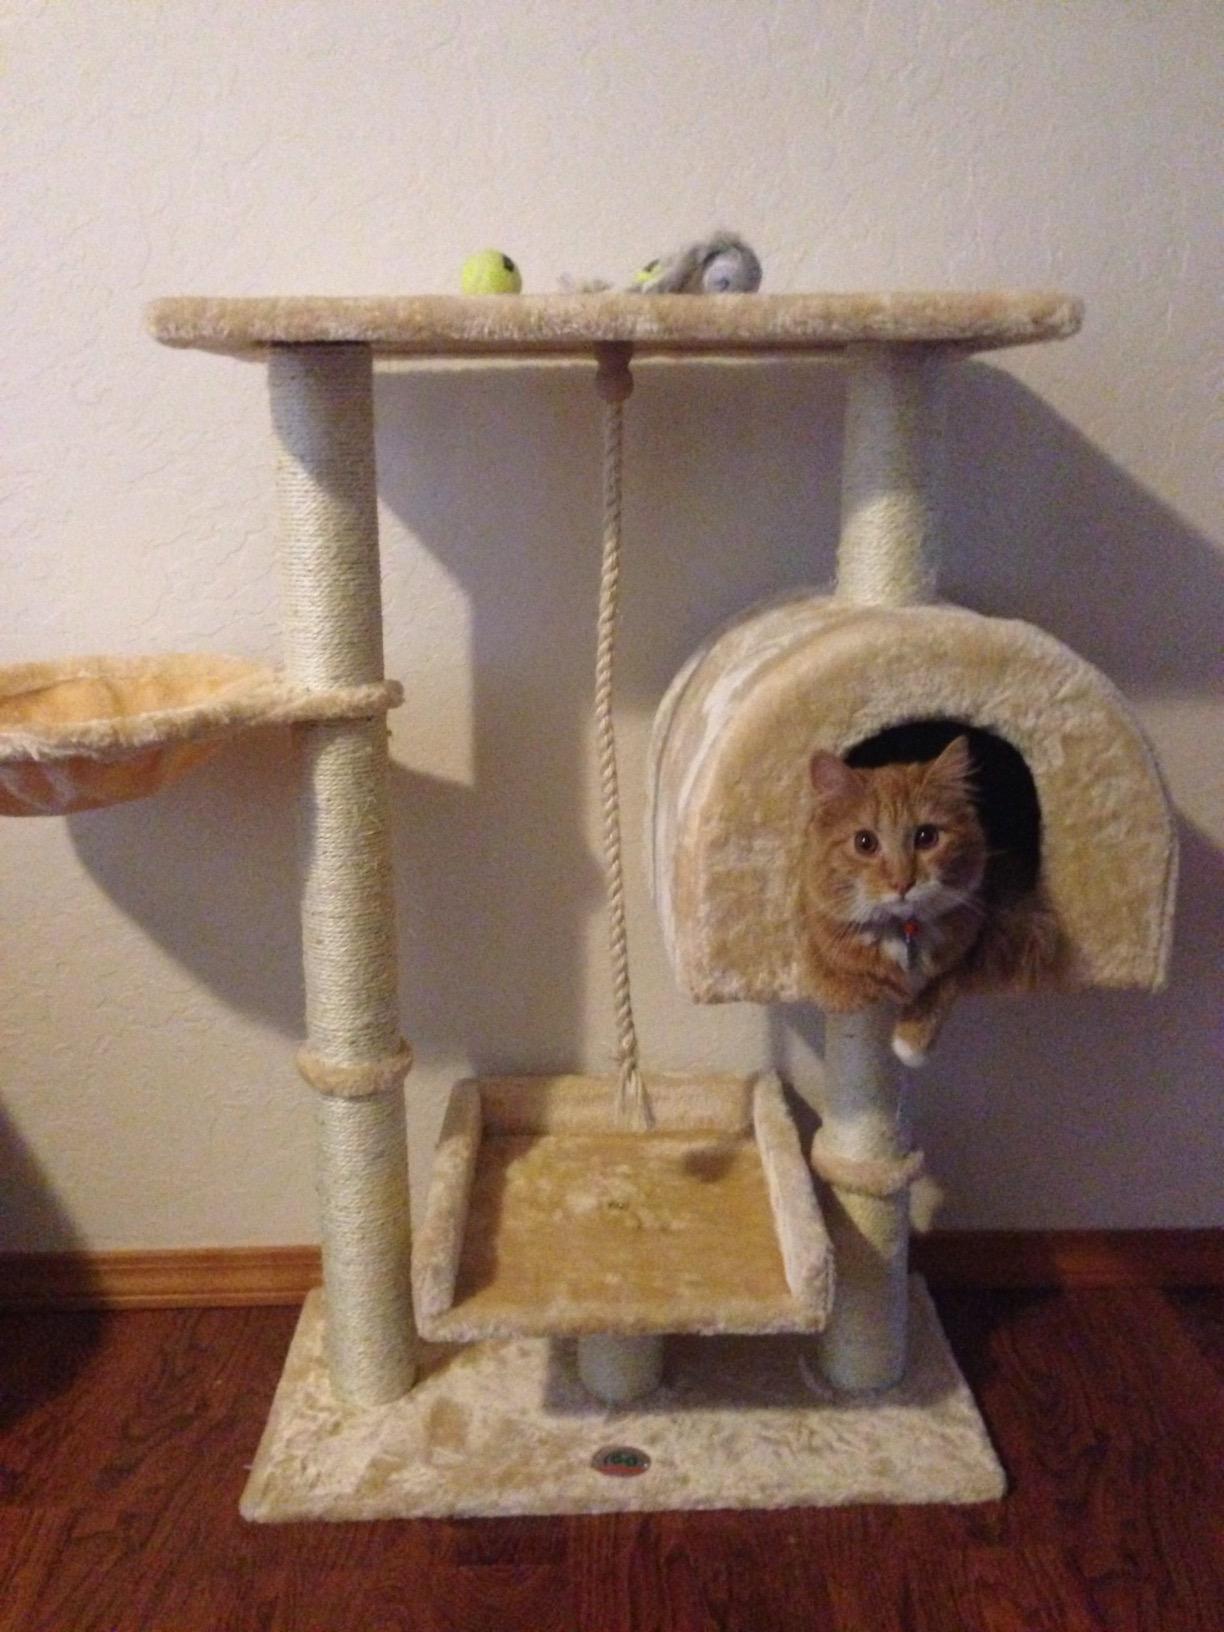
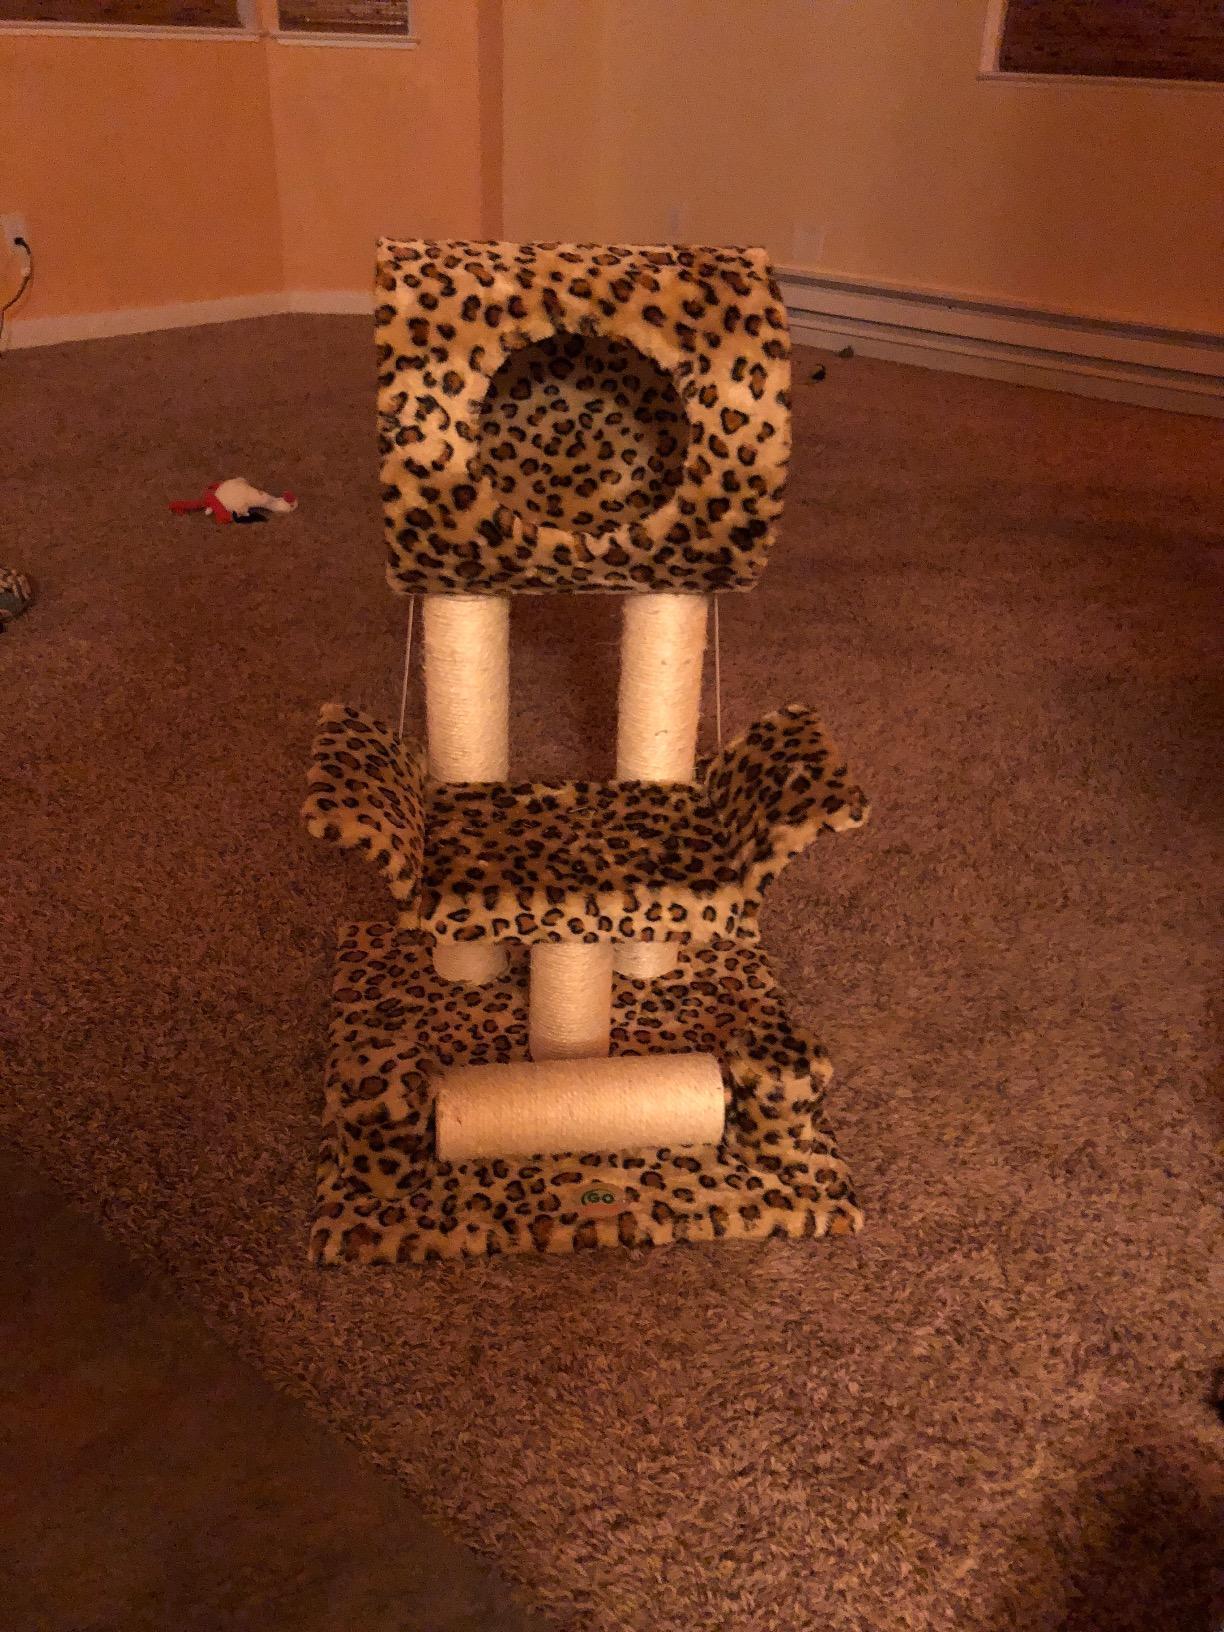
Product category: items_cat tree
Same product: no